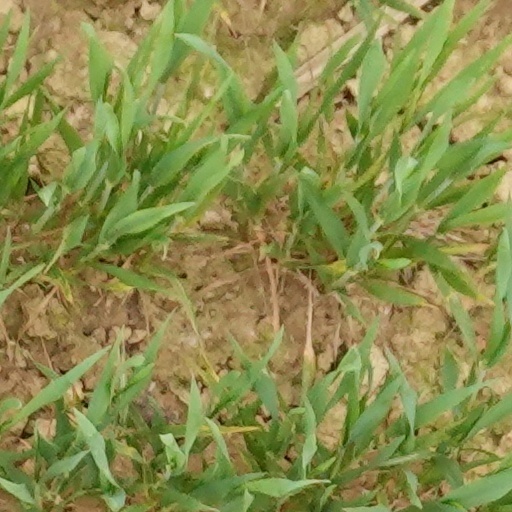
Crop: wheat